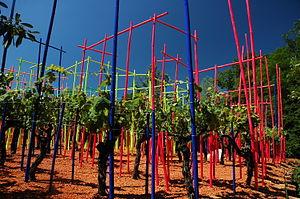
Chaumont-sur-Loire, Festival international des jardins 2010, Labyrinthe de la mémoire, Anne et Patrick POIRIER
Le Festival international des Jardins de Chaumont-sur-Loire réunit chaque année depuis 1992, dans une partie du Domaine de Chaumont-sur-Loire, en Loir-et-Cher une sélection de créations paysagères en lien avec un thème particulier. Devenu aujourd'hui un rendez-vous incontournable de l'art des jardins, le Festival s'adresse aussi bien aux spécialistes qu'à un large public.